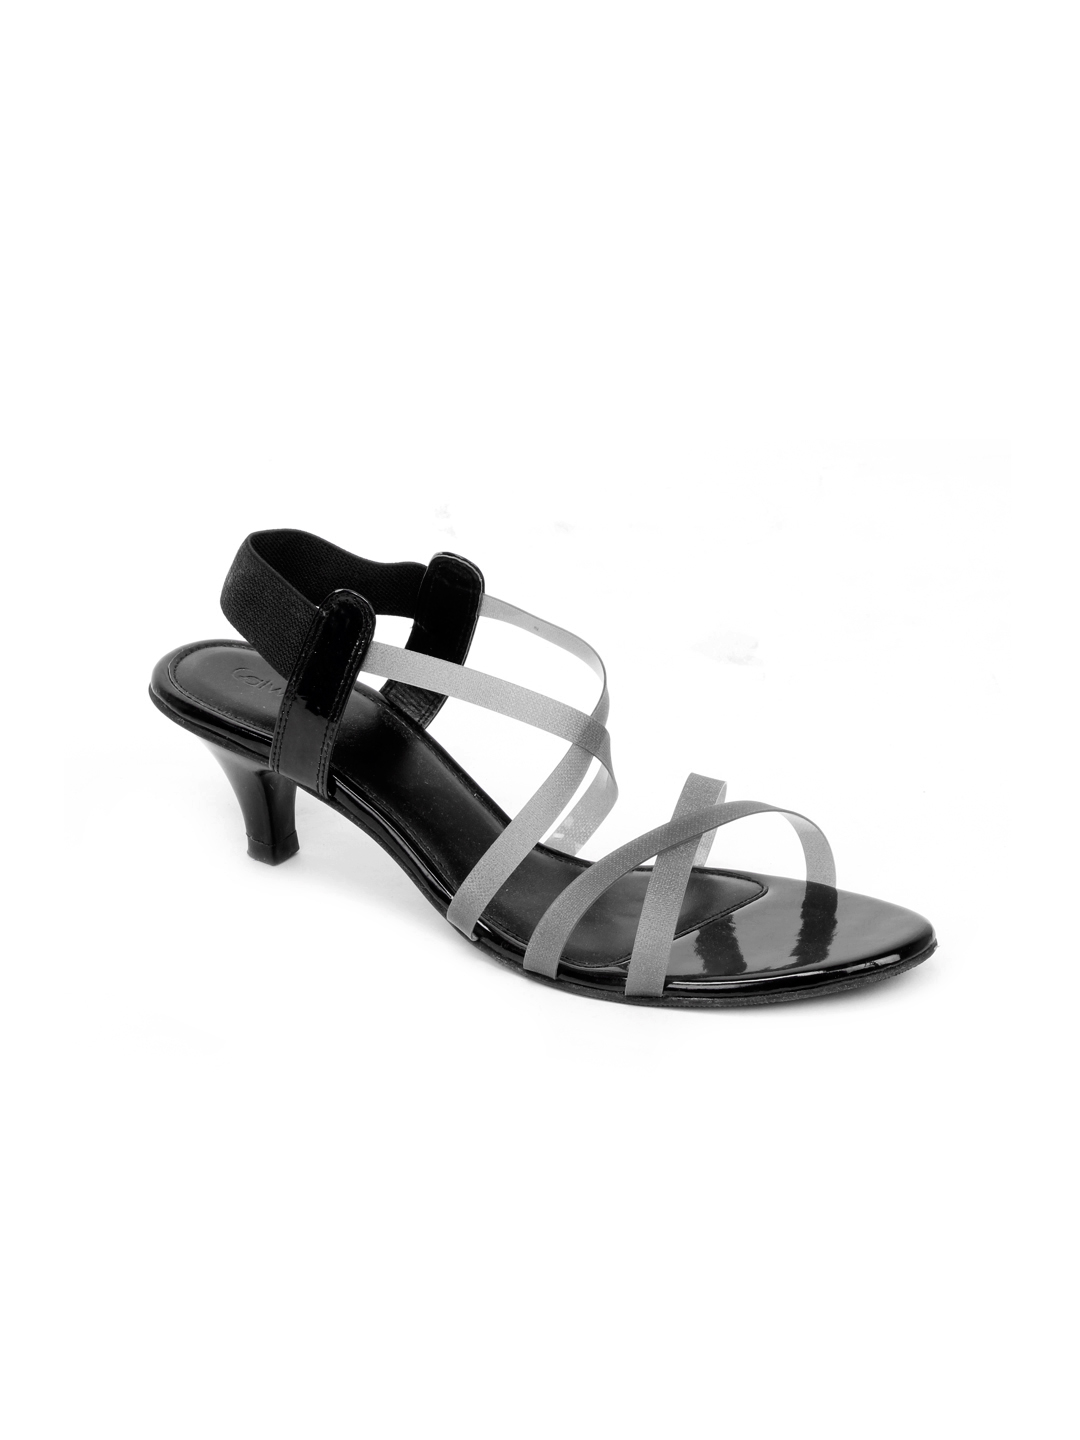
Catwalk Women Black Heels
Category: Footwear / Shoes / Heels
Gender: Women
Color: Black
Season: Winter 2015
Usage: Casual